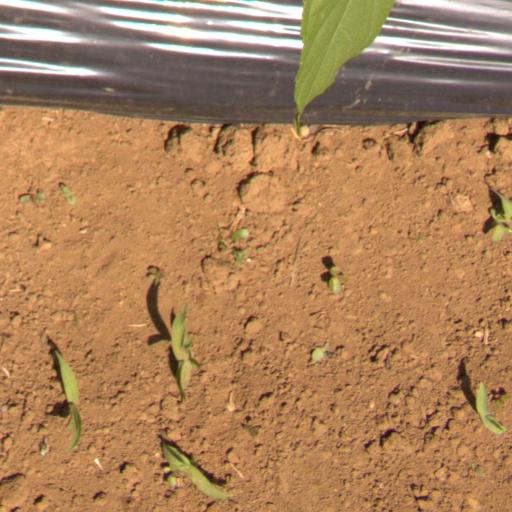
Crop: Jerusalem artichoke